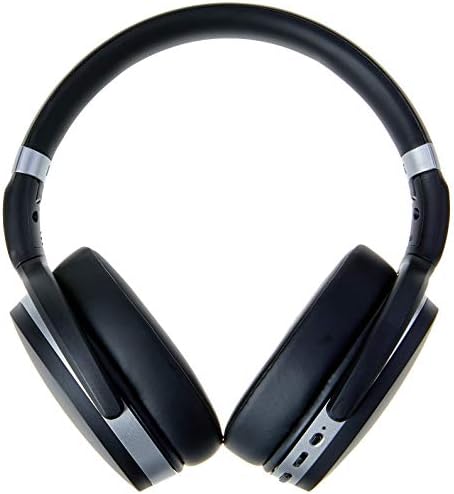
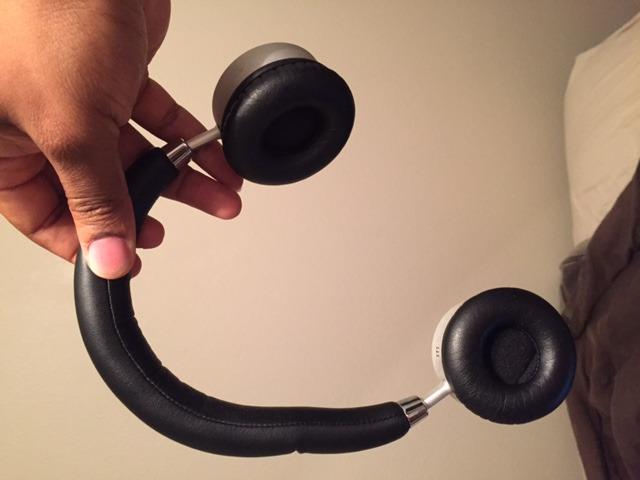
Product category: headphones
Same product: no